Bangladesh–France relations

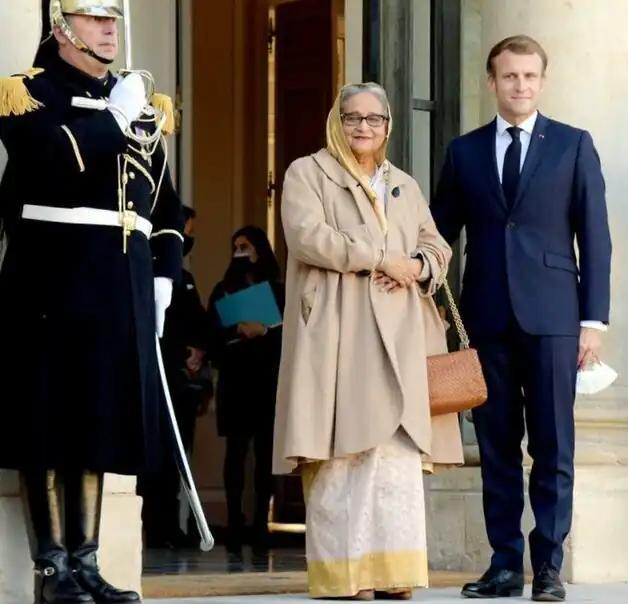
Bangladeshi Prime Minister Sheikh Hasina in Paris along with French President Emmanuel Macron, 2023.

The French first arrived in Bengal during the late 17th century. They maintained trading posts in Dhaka and other cities. In 1757, France sent a contingent of troops to Bengal to fight against the British in the Battle of Plassey. On September 10th, 2023, French President Macron visited Bangladesh, in order to increase the countries cooperation in areas like climate change, trade, and technology.